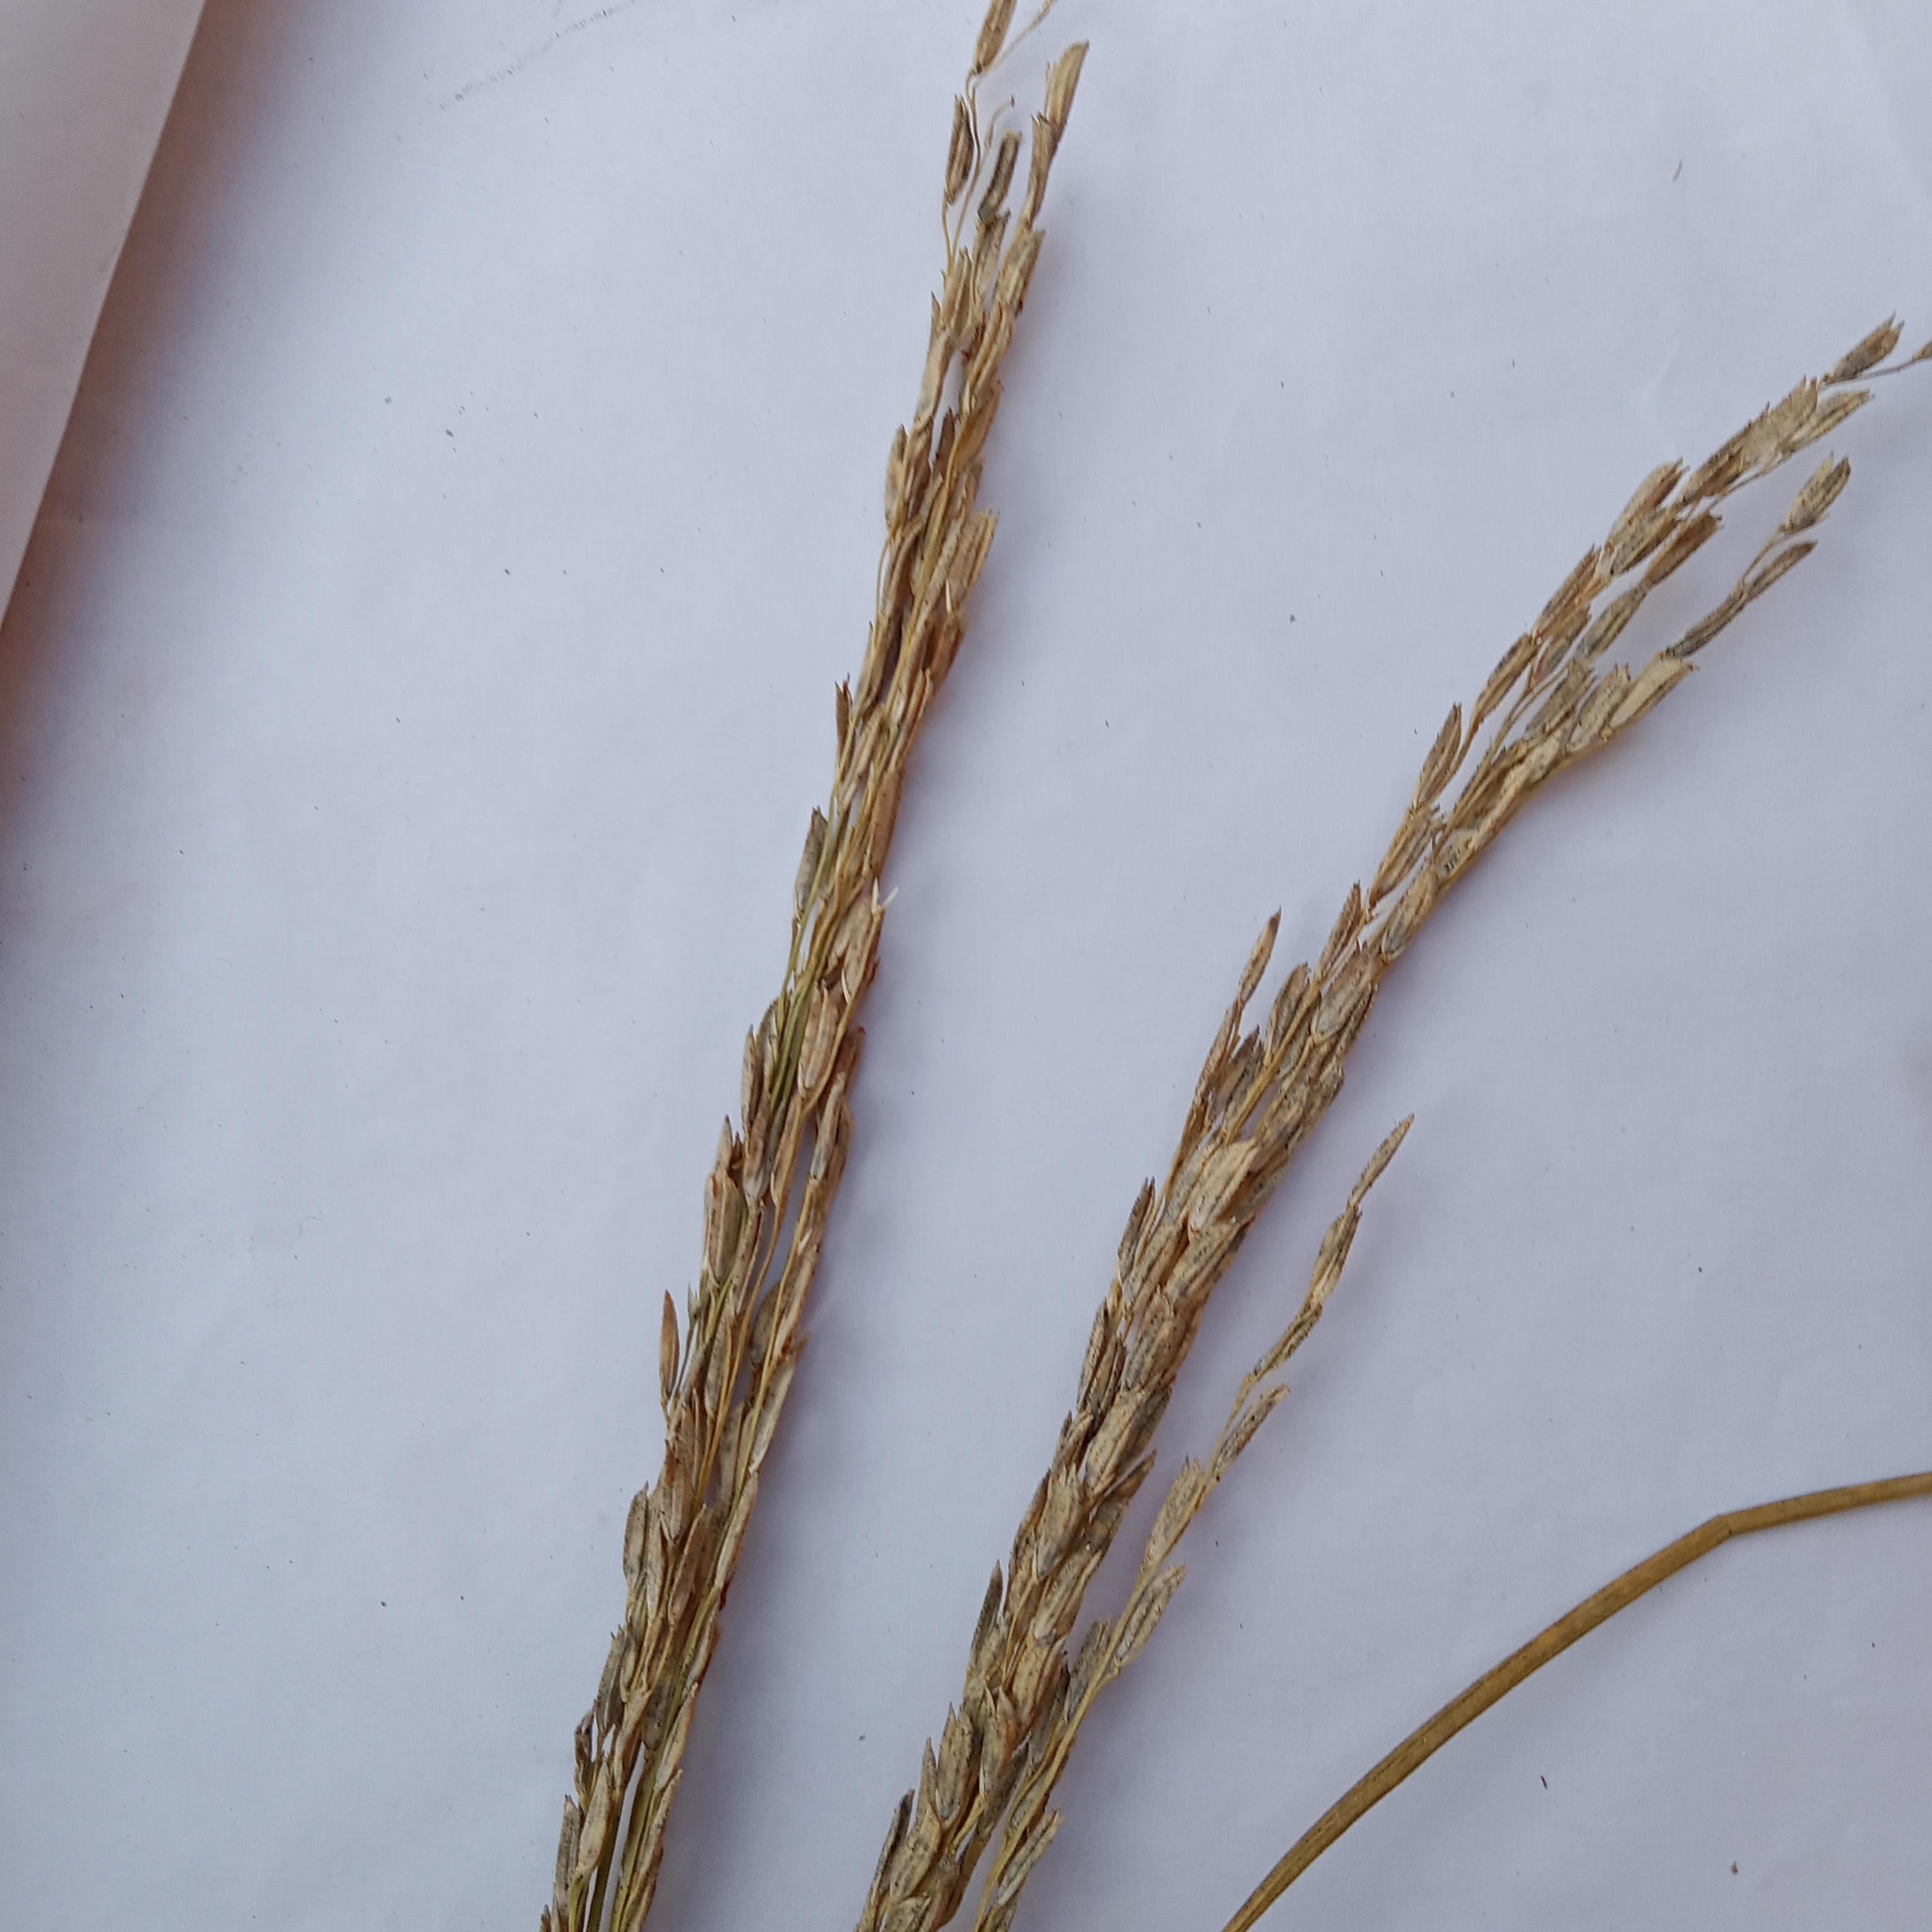
Label: Rice___Neck_Blast